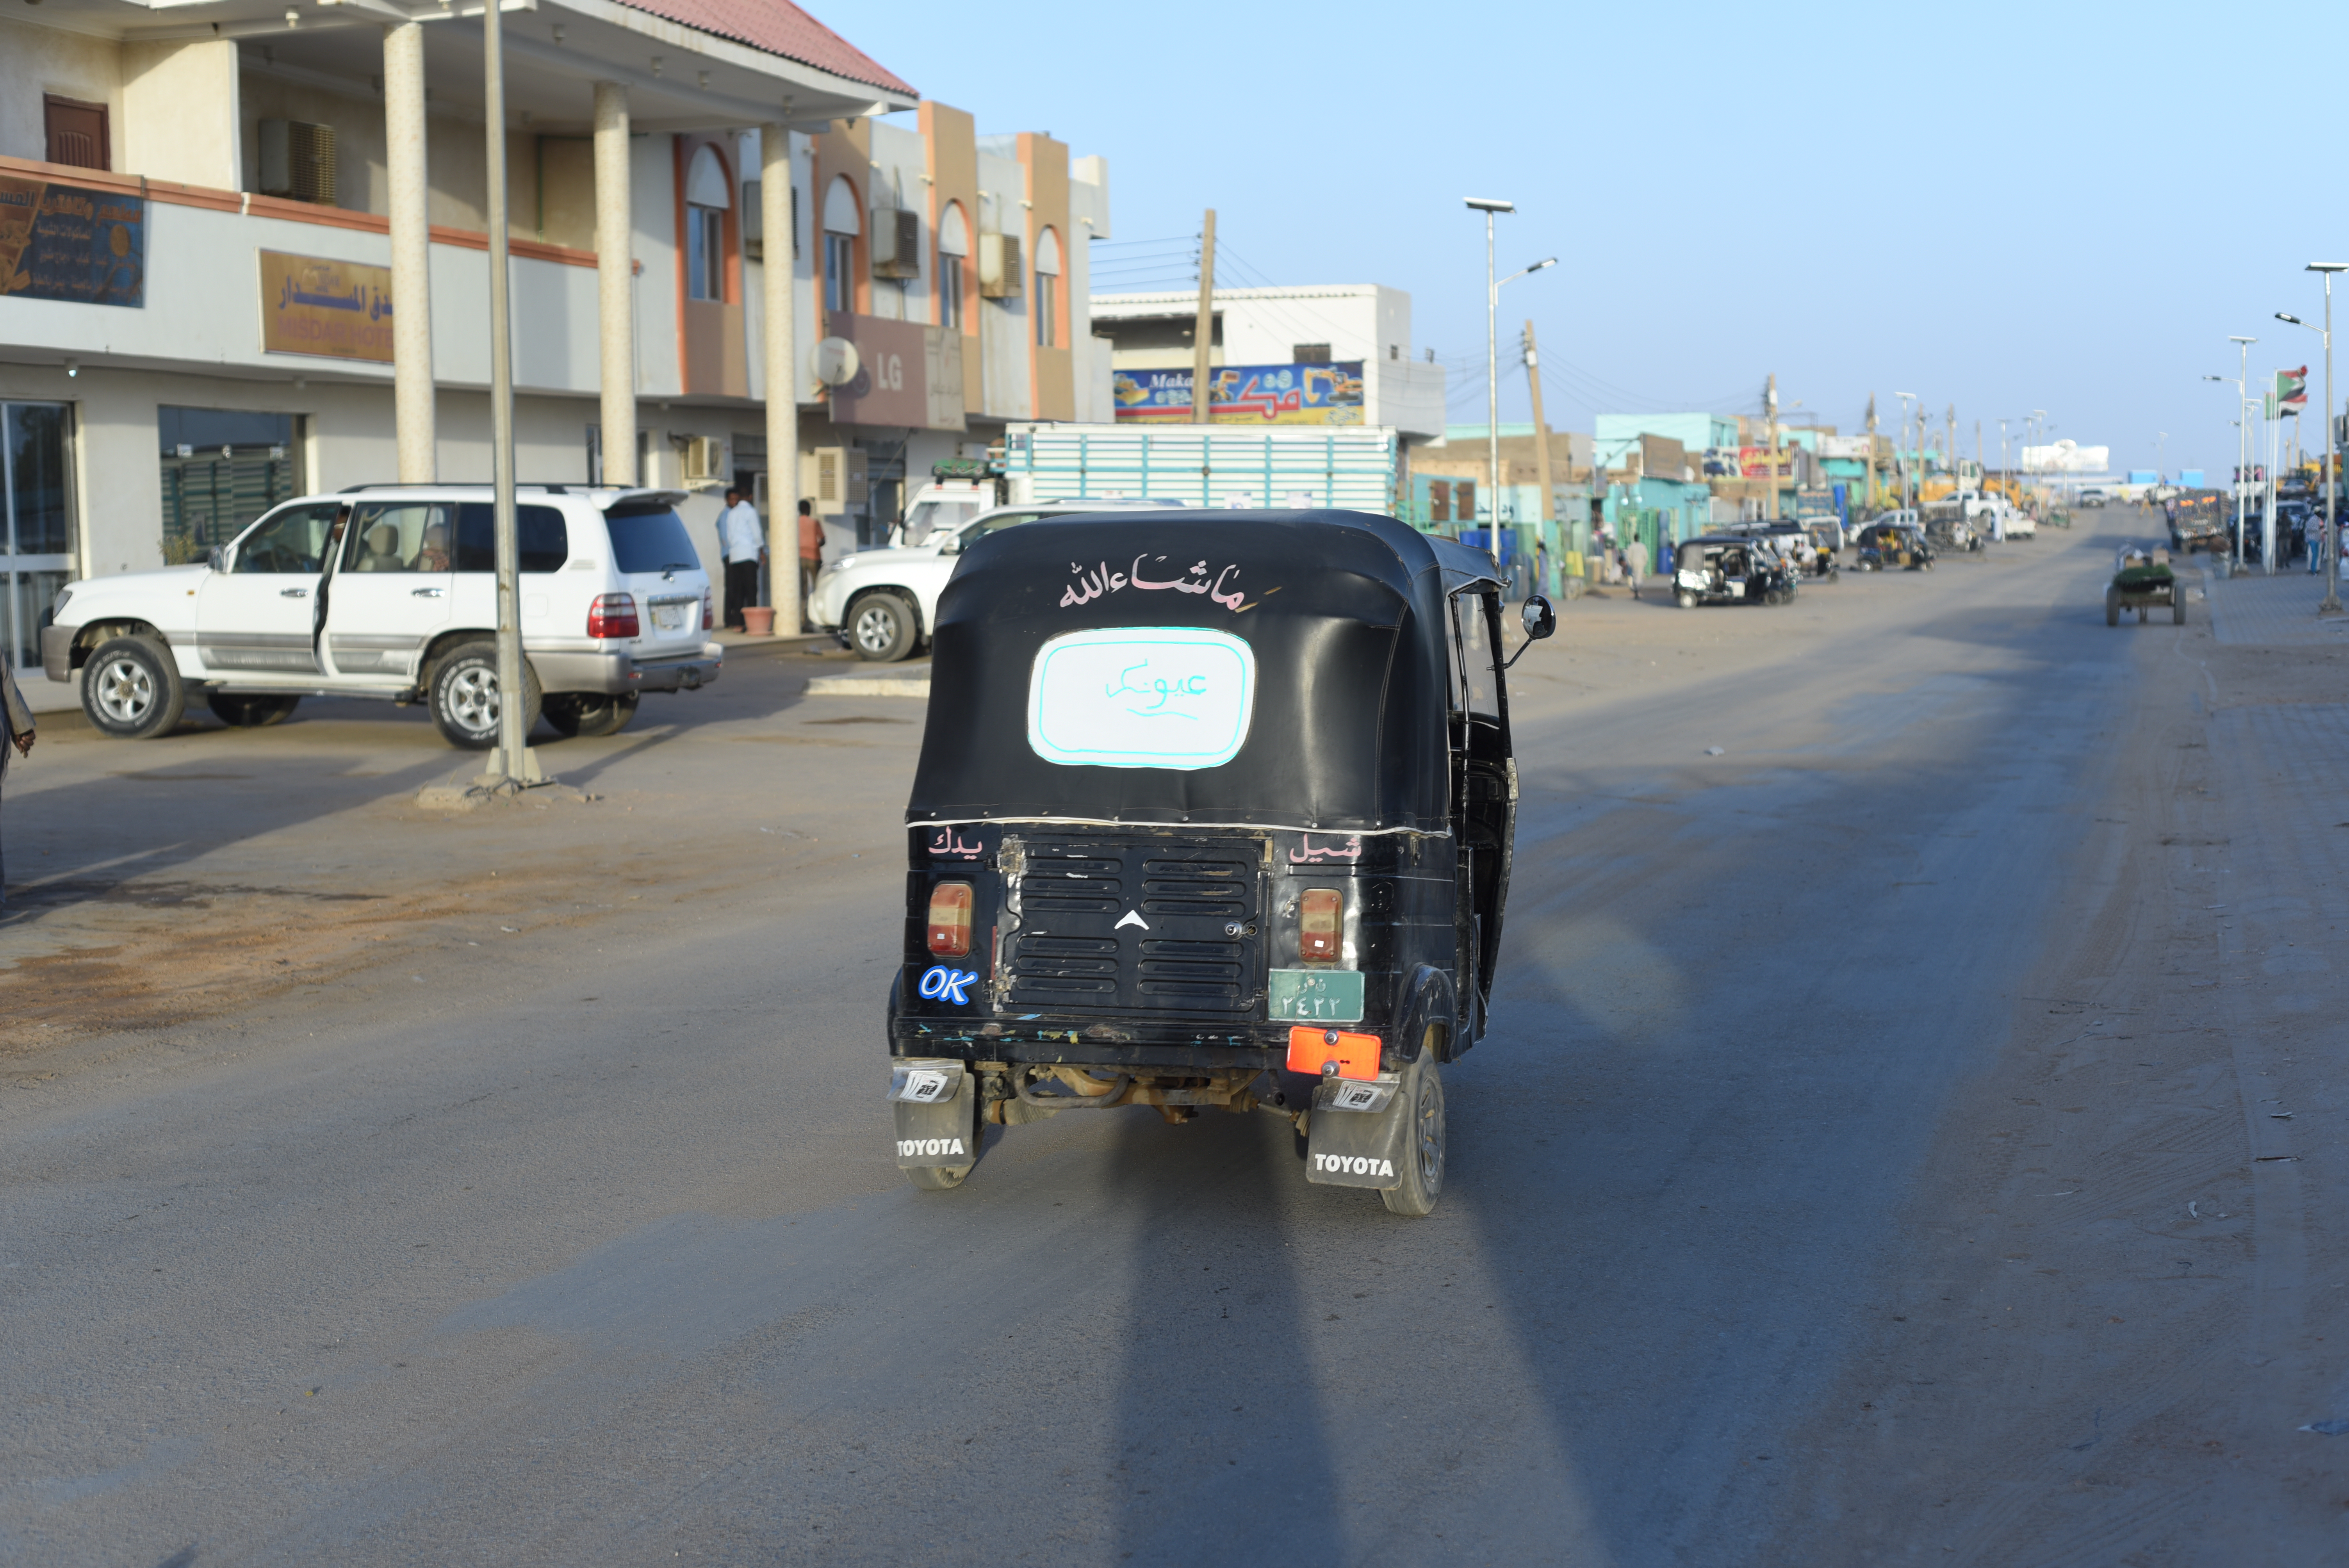
الوصف بالفصحى: مدخل منزل سوداني أبيض وبنبي، البناء غير مكتمل والأرض ترابية.
الوصف بالعامية السودانية: مدخل بيت سوداني أبيض وبمبي، التراب قاعد والبنا غير مكتمل.
التصنيف: Rural & Daily Life
التصنيف الفرعي: Rural homes (exterior)